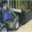
Label: truck